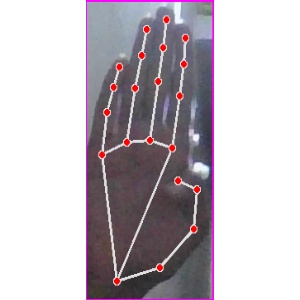
अक्षर: झ